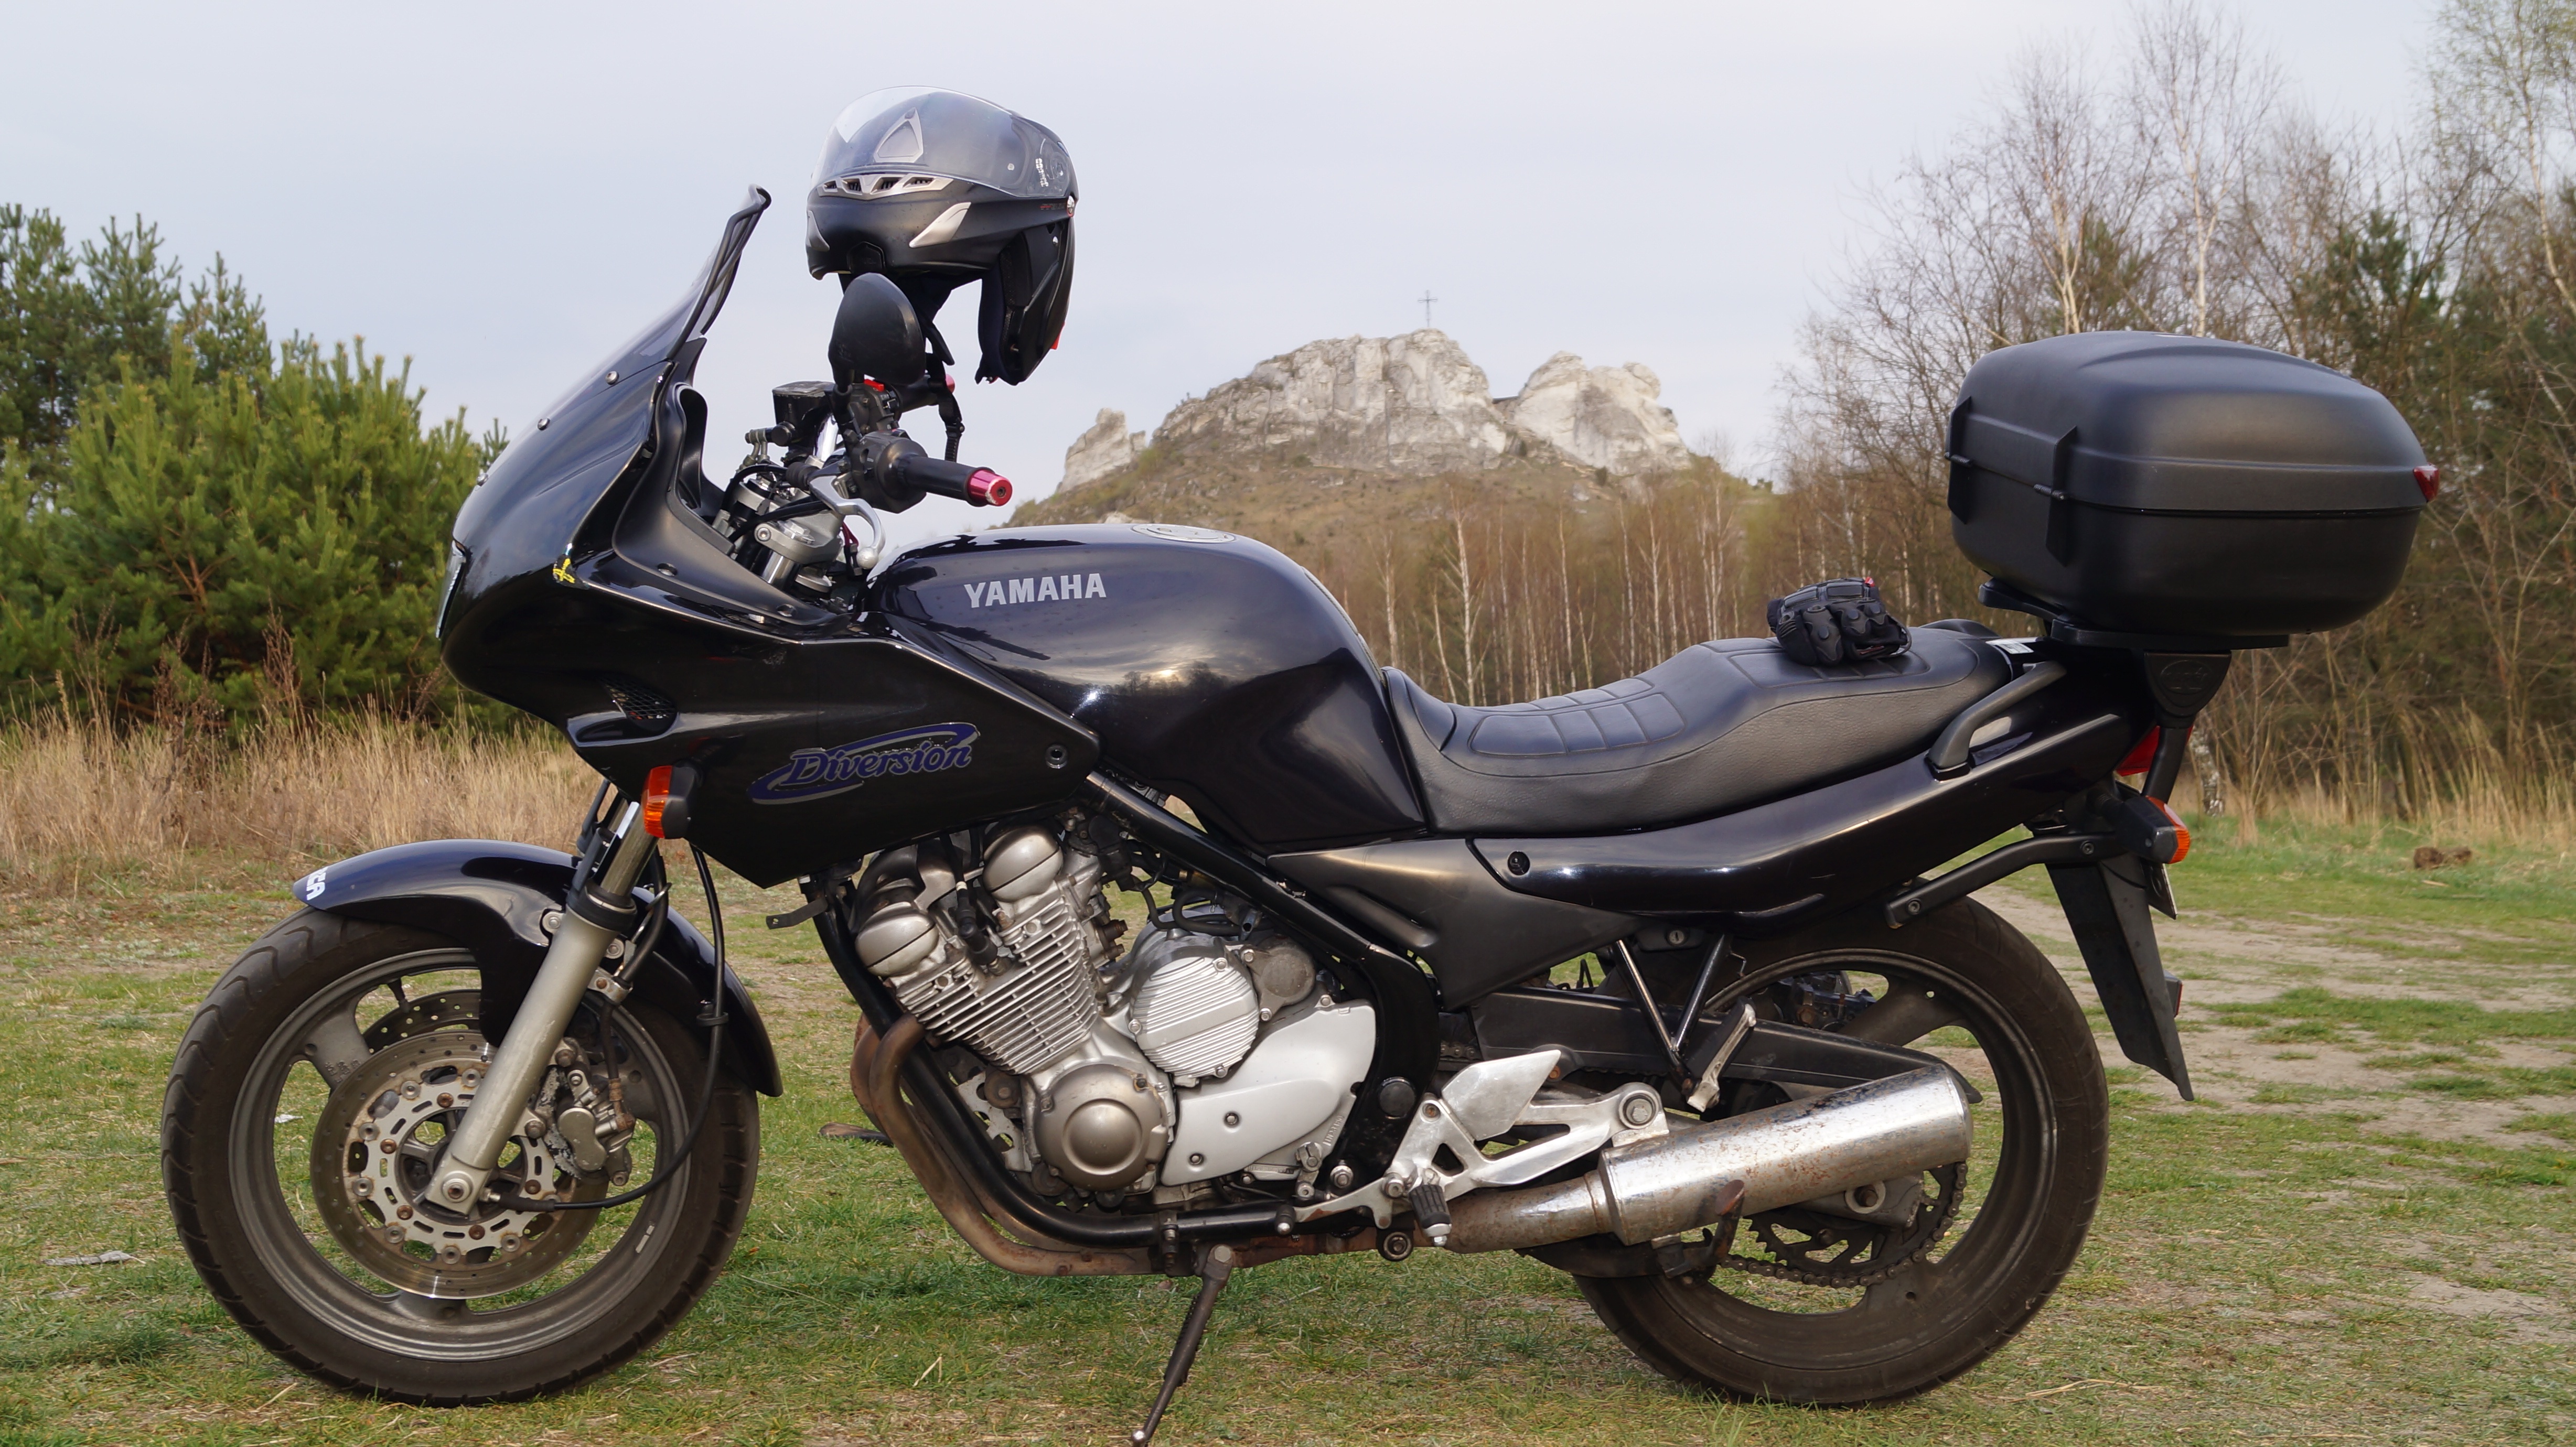
car, travel, vehicle, motorcycle, yamaha, motor, suzuki, cruiser, motorcycling, the vehicle, a motorcycle, land vehicle, the passion of the christ, automobile make